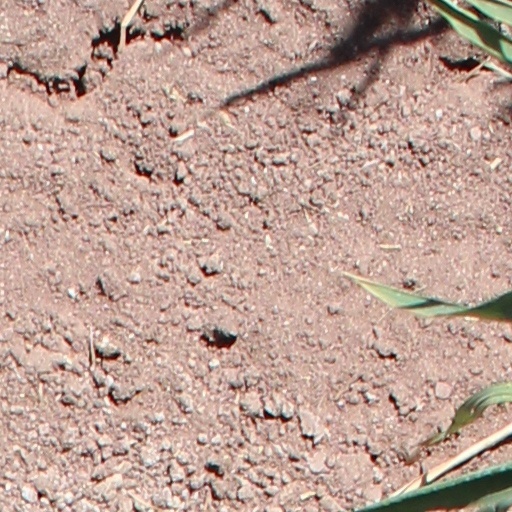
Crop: wheat